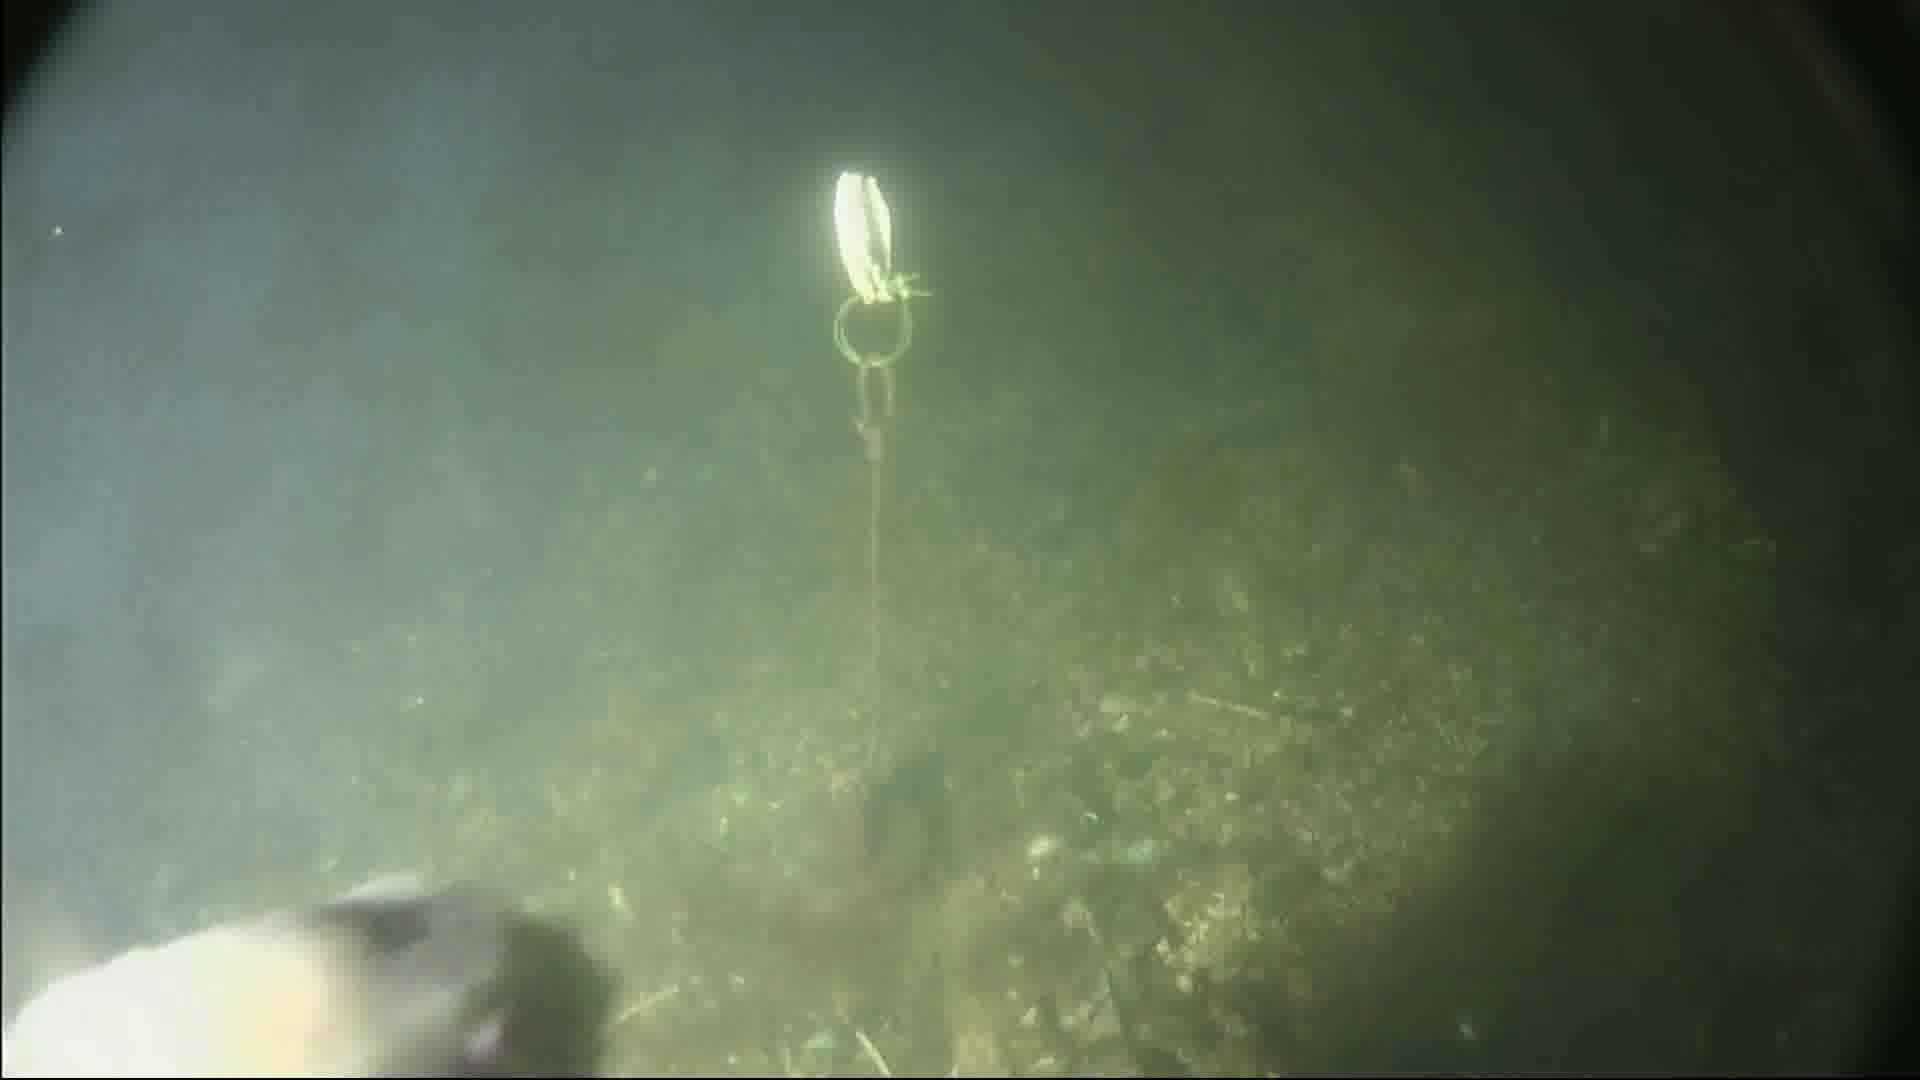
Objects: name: fish
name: crab